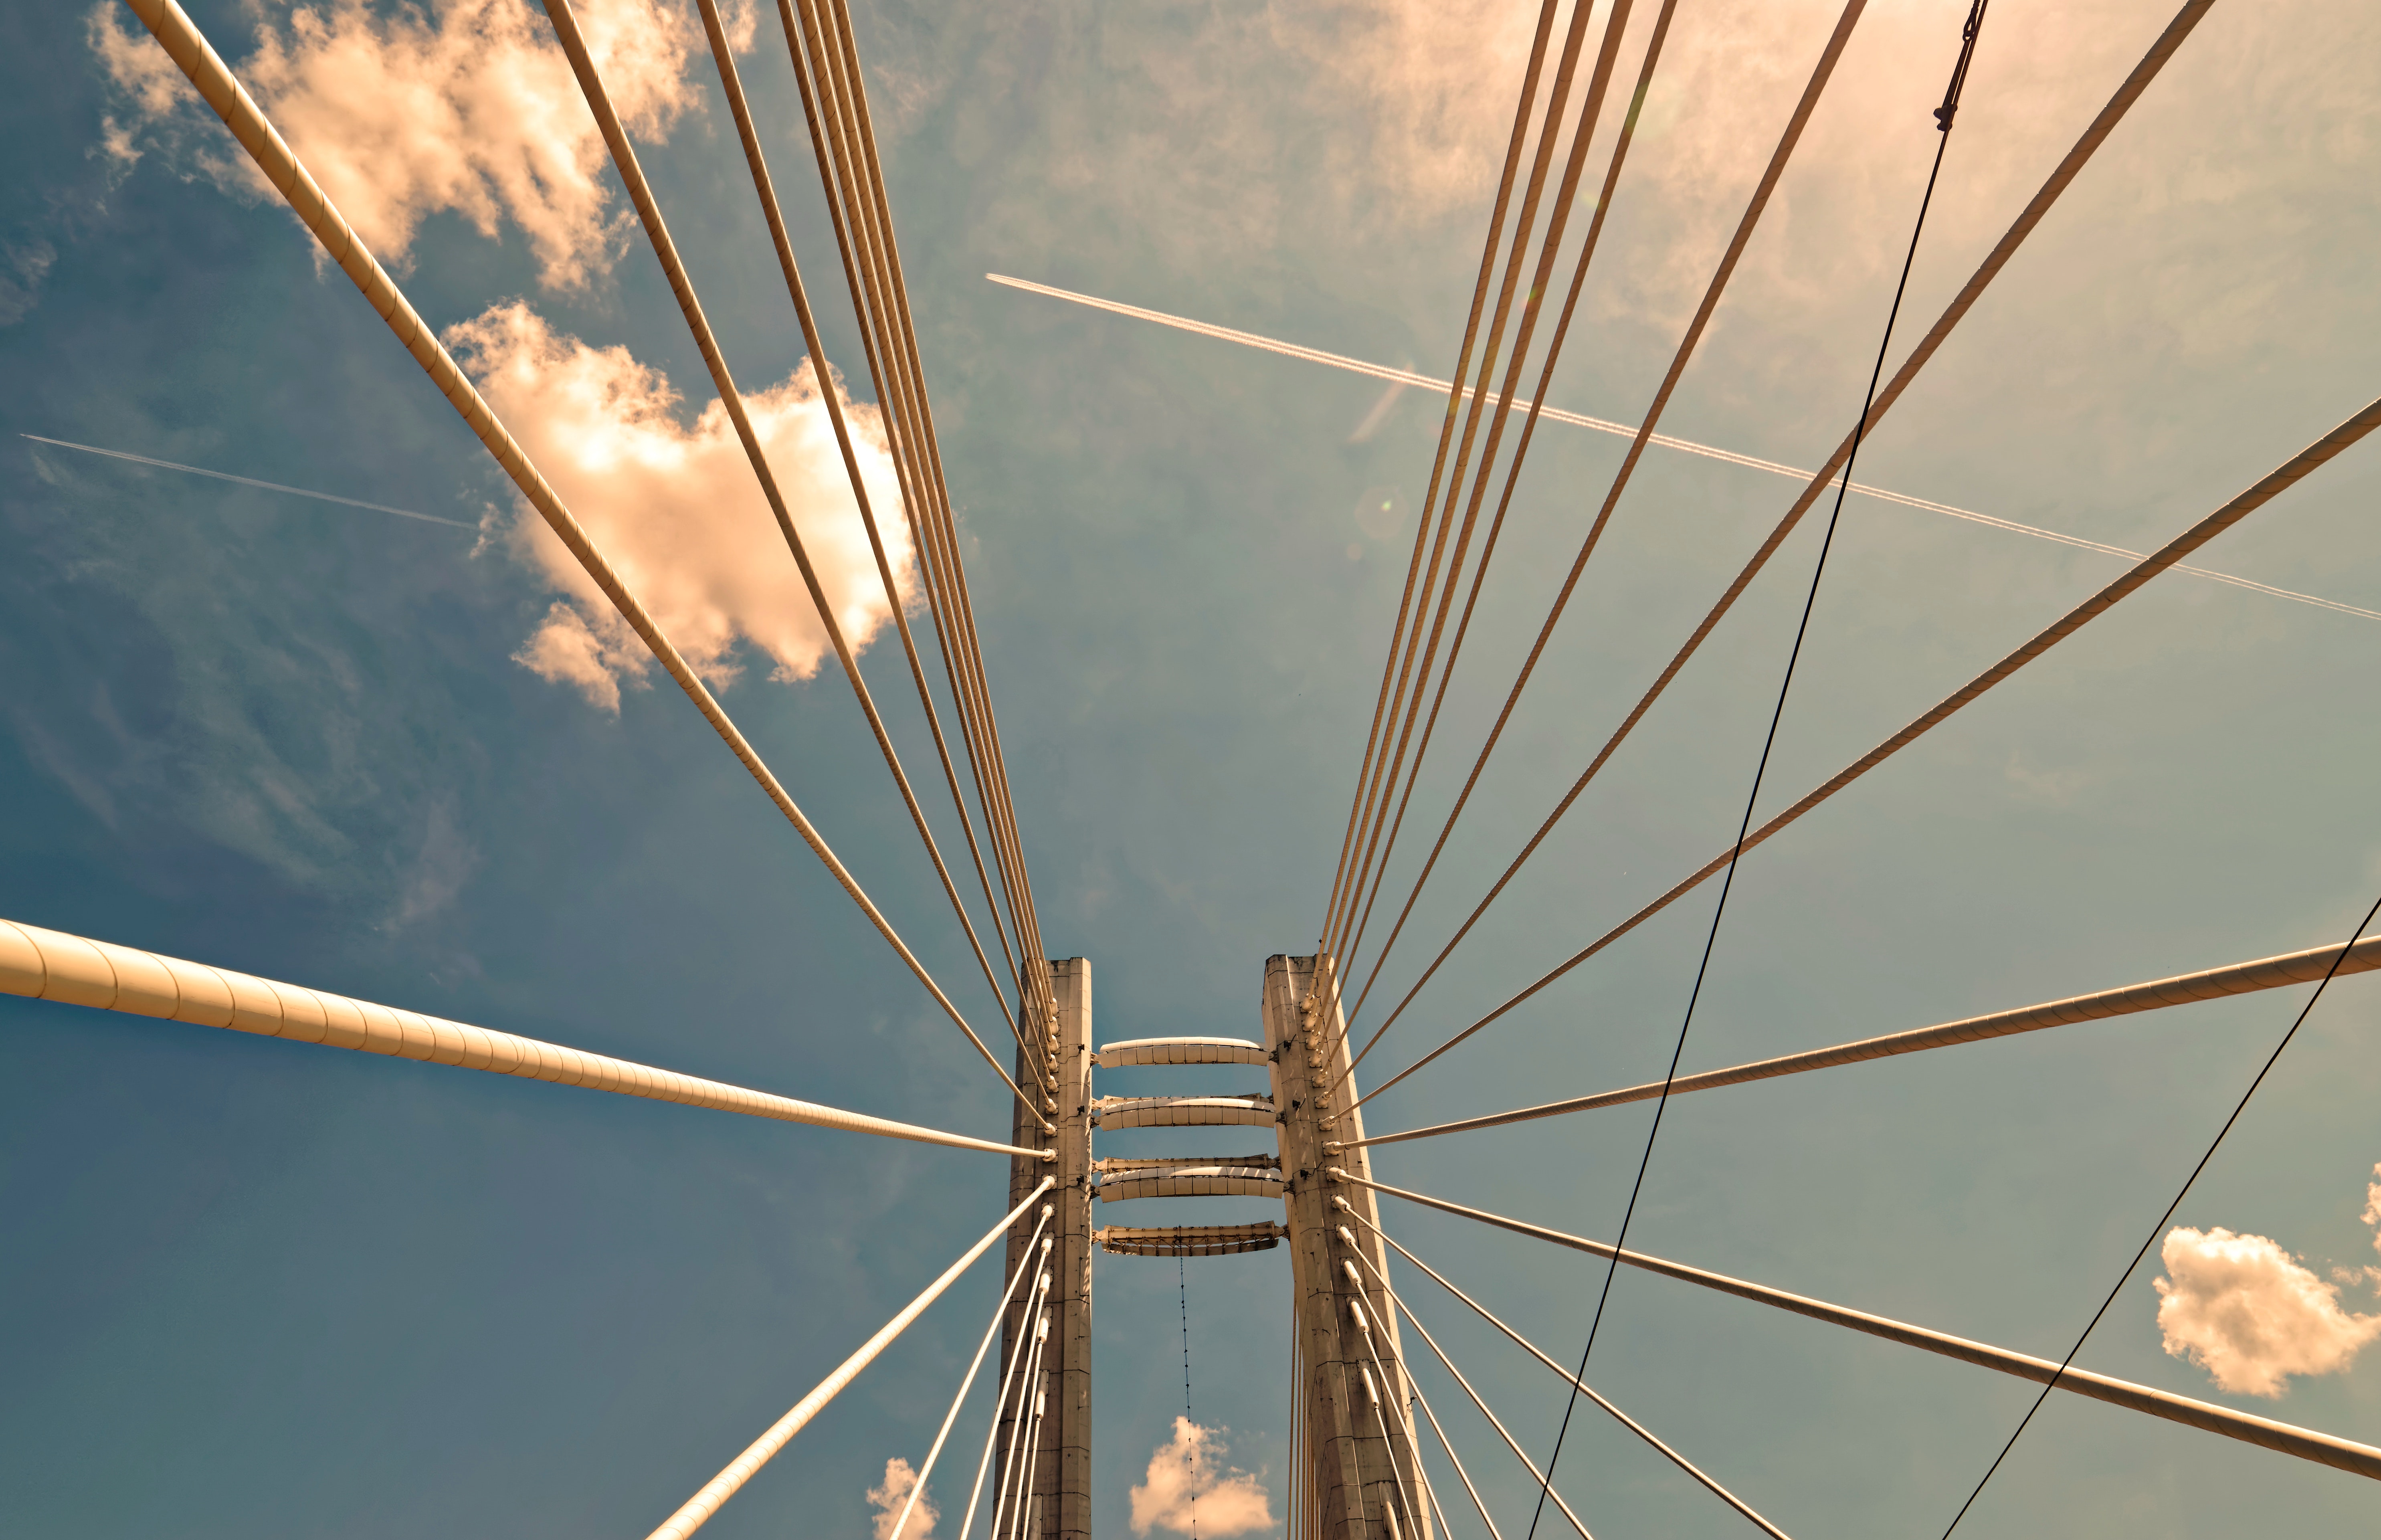
sky, spoke, line, bridge, wheel, tourist attraction, sunlight, nonbuilding structure, cloud, symmetry, cable stayed bridge